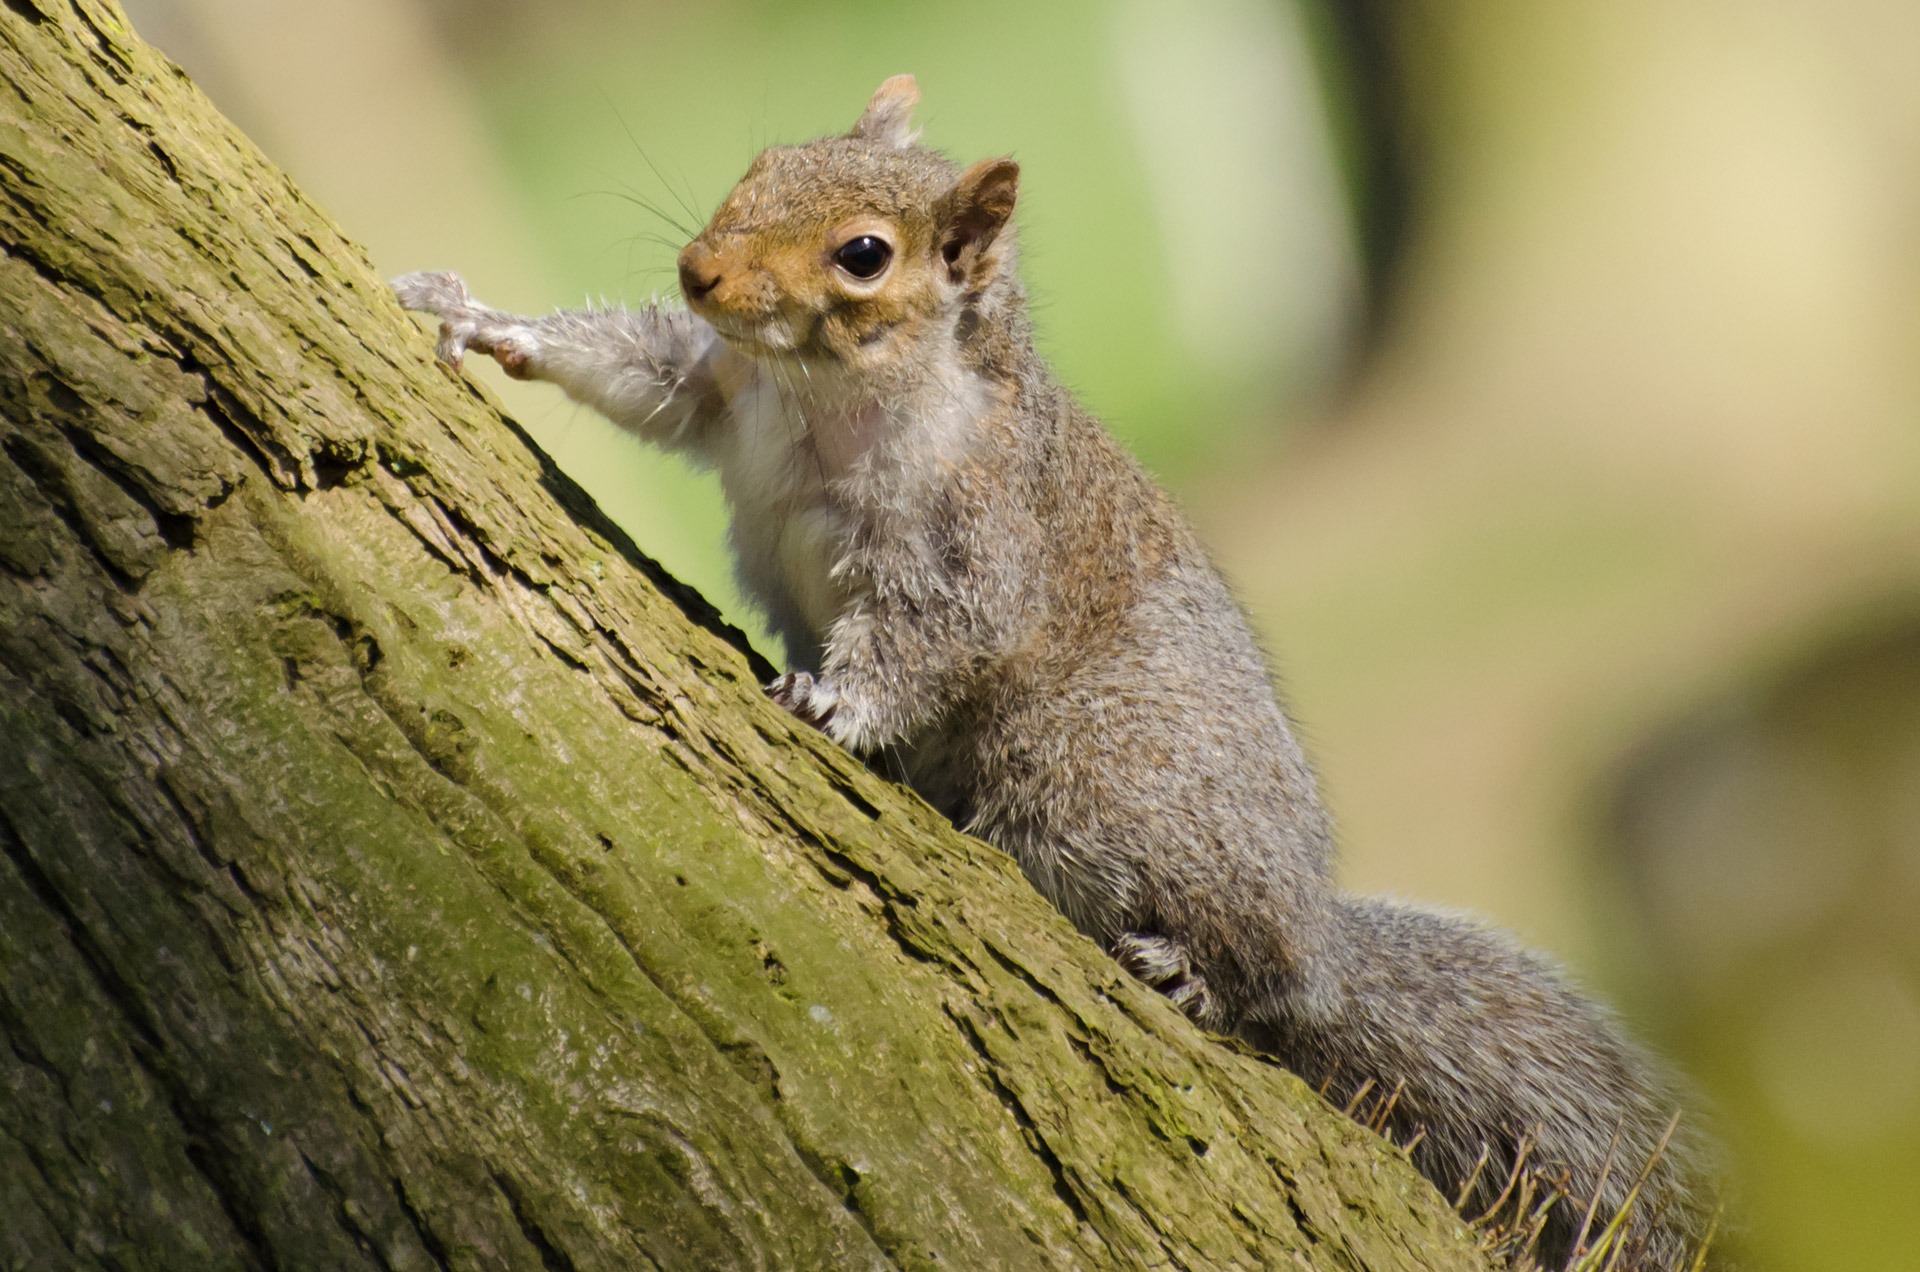
tree, nature, wood, trunk, wildlife, wild, mammal, squirrel, nut, ear, rodent, fauna, close up, rat, eyes, whiskers, grey, paw, tail, vertebrate, chipmunk, bushy, scavenge, fox squirrel